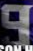
Number: 9